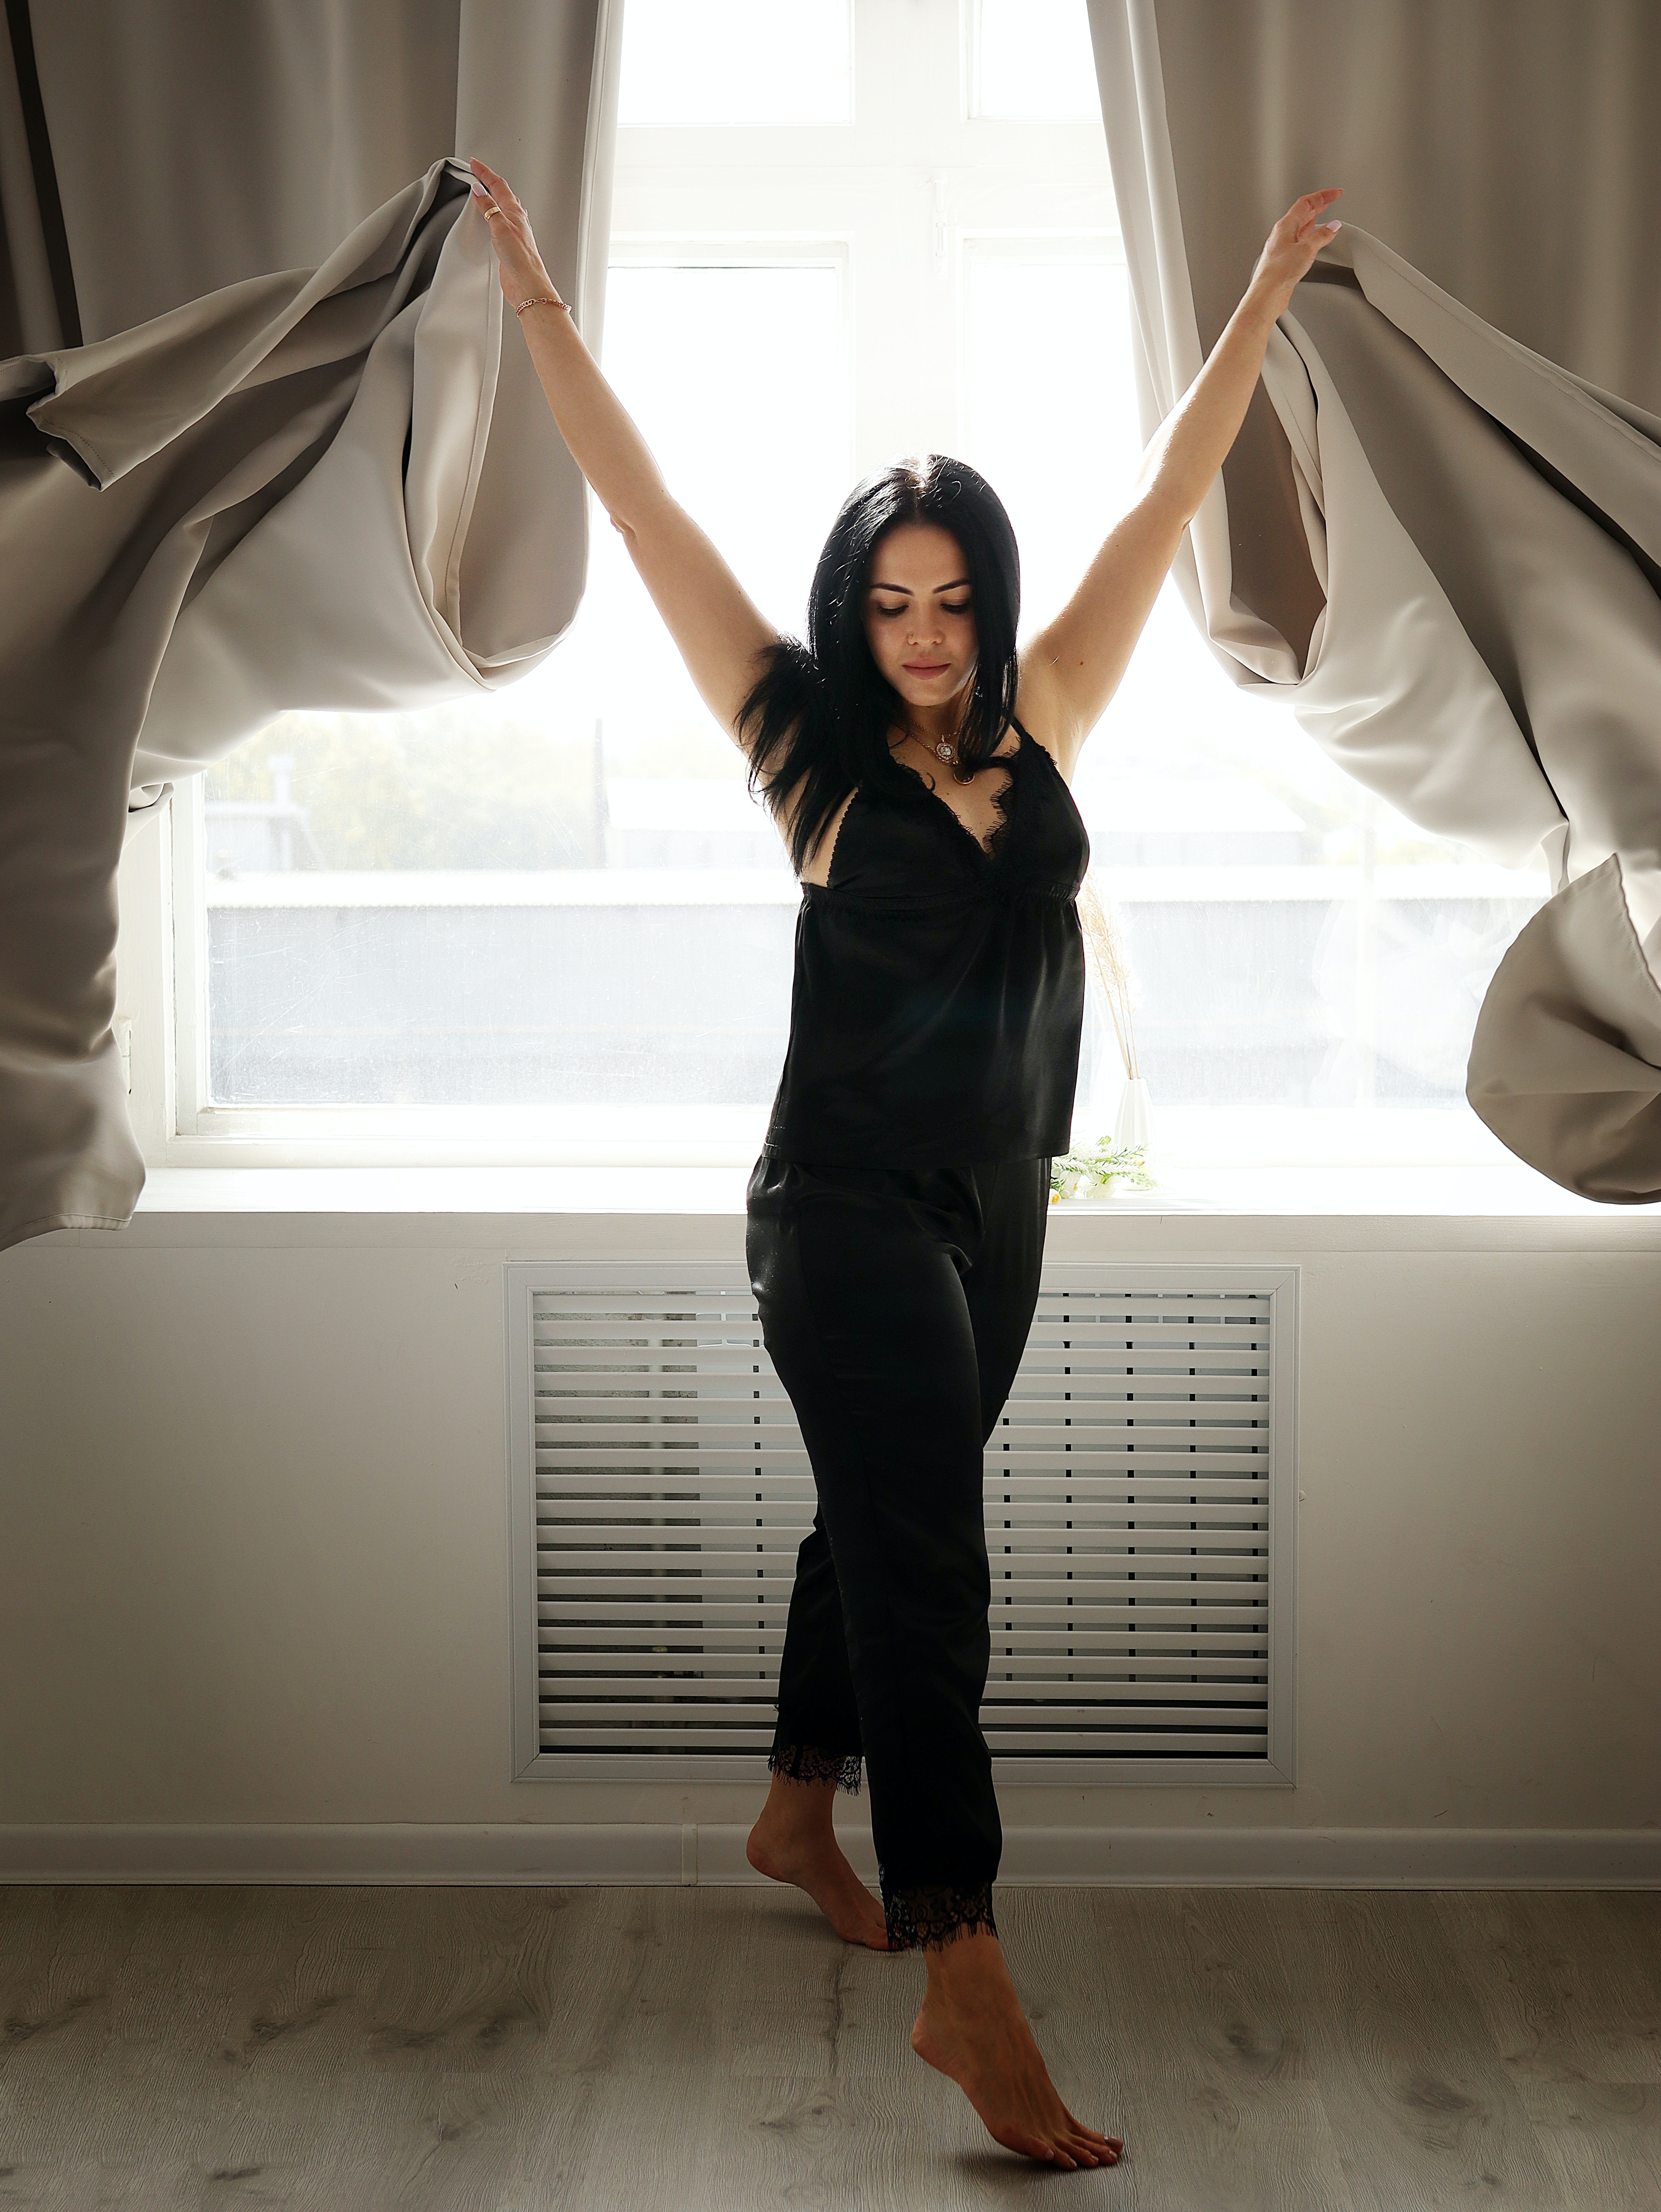
woman, hair, face, joint, shoulder, shoe, leg, white, light, flash photography, comfort, textile, sleeve, lighting, waist, interior design, gesture, thigh, floor, knee, elbow, flooring, fashion design, sportswear, t shirt, lamp, happy, human leg, ceiling, barefoot, blond, foot, eyewear, automotive design, room, abdomen, light fixture, stock photography, daylighting, sitting, fun, performing arts, fashion model, linens, photo shoot, monochrome photography